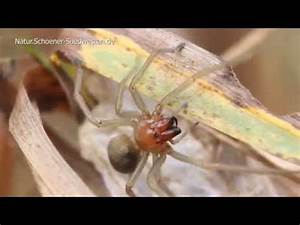
Label: ragno